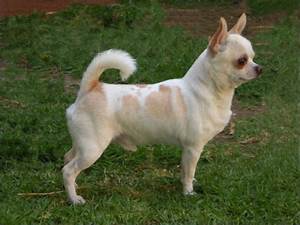
Label: dog